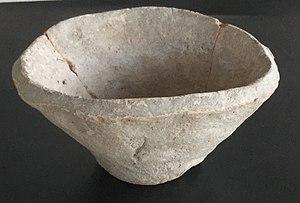
Les « écuelles à bords biseautés », ou encore « écuelles grossières », sont le modèle le plus répandu de céramiques de la période d'Uruk, qui se retrouve dans toute la zone d’expansion et d'influence de la civilisation d'Uruk : Mésopotamie, Syrie, Anatolie, plateau Iranien. Leur intérêt est qu'il s'agit manifestement d'une production standardisée, se retrouvant donc sur un vaste territoire, car ils ont une forme similaire partout où on les trouve, ce qui est un phénomène alors inédit.
La période d'Uruk est une période à la charnière entre la préhistoire et l'histoire de la Mésopotamie, qui couvre à peu près le IVᵉ millénaire av. J.-C. Comme son nom l'indique, elle a été identifiée à partir des fouilles archéologiques de la cité d'Uruk, en Basse Mésopotamie, qui ont livré pour cette période un ensemble monumental dépassant largement ce qui se faisait ailleurs à la même époque.